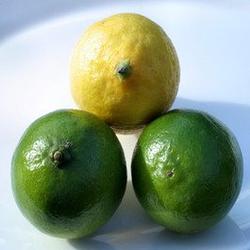
Label: Lemon